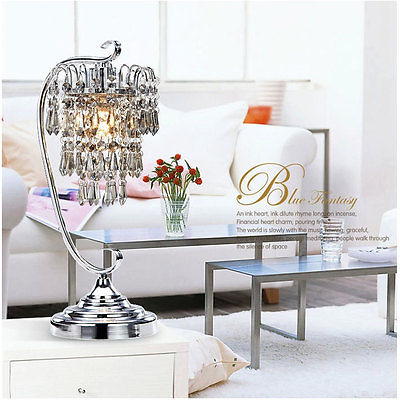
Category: lamp